John Jude Palencar

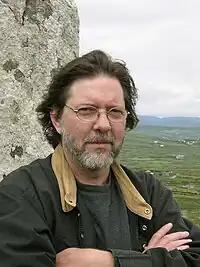
Palencar in Ireland, 2004

John Jude Palencar (born February 26, 1957) is an American illustrator and fine artist who specializes in works of fantasy, science fiction, and horror. In 2010, he was given the Hamilton King Award.